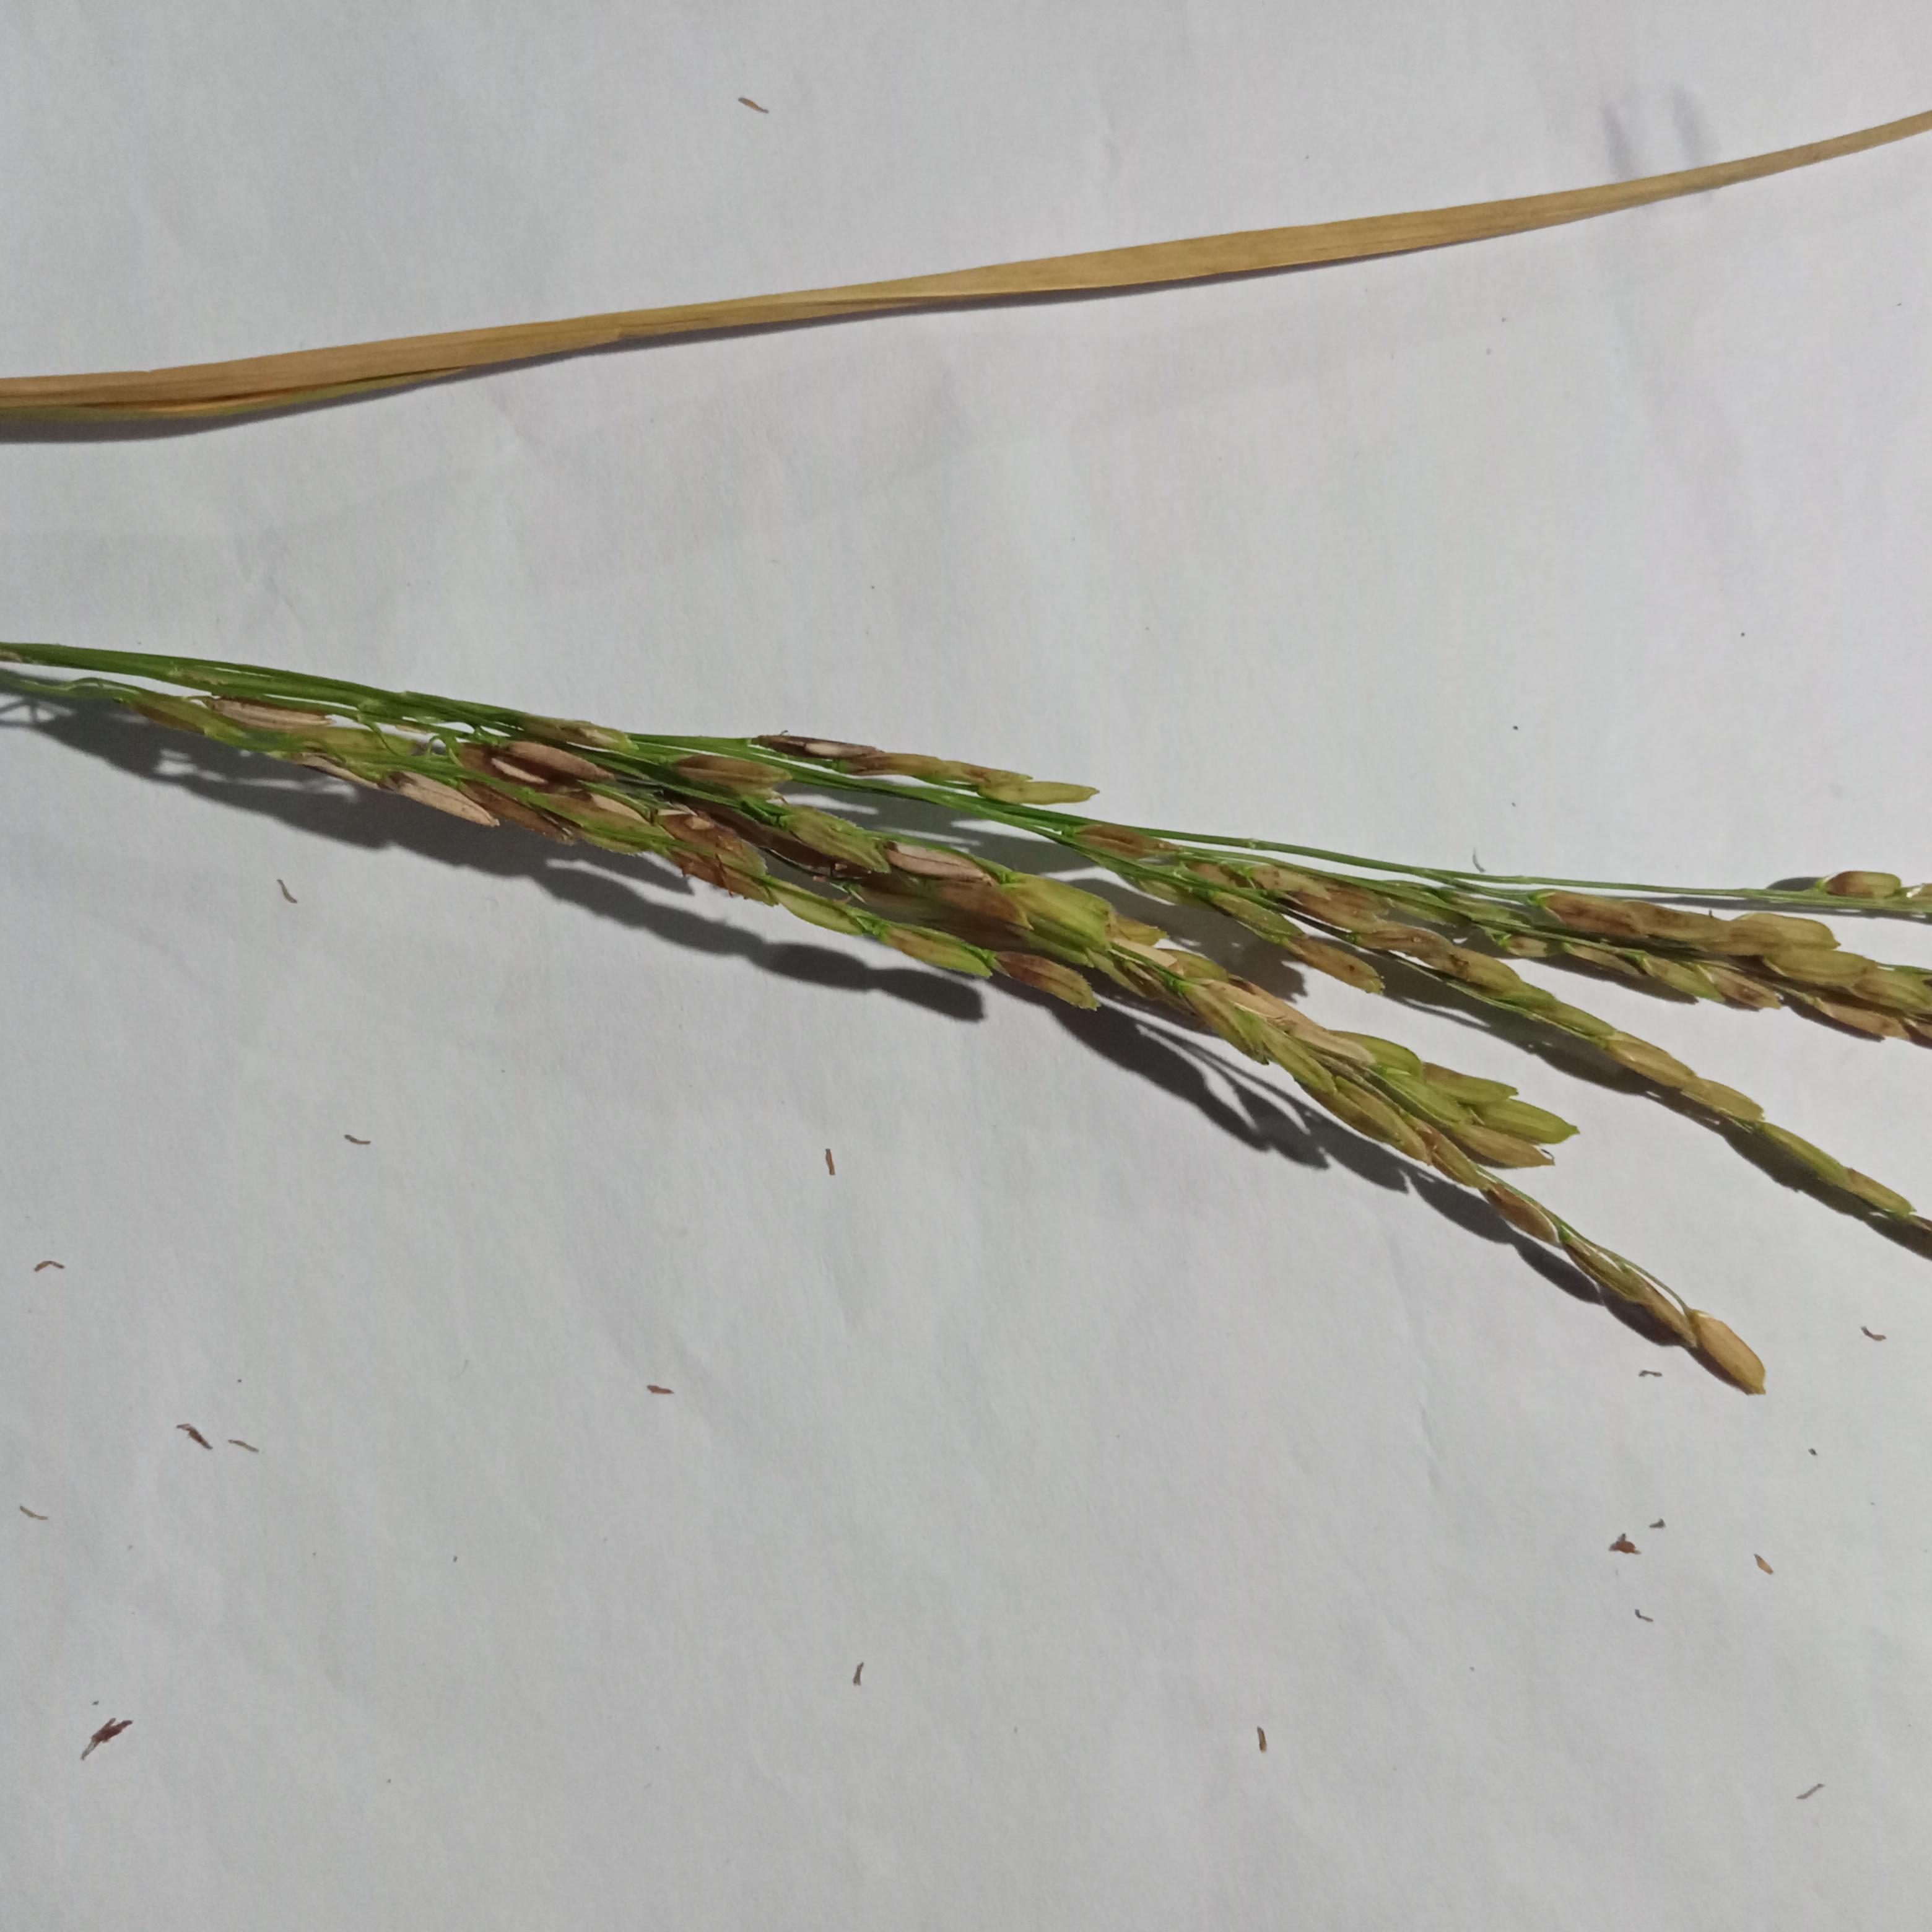
Label: Rice___Neck_Blast